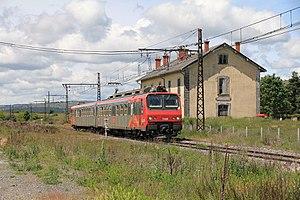
La Z 7508 passe sans arrêt en direction de St-Flour en gare de Talizat en juin 2011, Cantal, France.
Cette liste recense les parcs de matériels roulants utilisés par le réseau TER Occitanie depuis le 1ᵉʳ juillet 2017.
La gare de Talizat est une ancienne gare ferroviaire française de la ligne de Béziers à Neussargues, située sur le territoire de la commune de Talizat, dans le département du Cantal en région Auvergne-Rhône-Alpes. Elle se situe à environ deux kilomètres du bourg.
La ligne de Béziers à Neussargues, aussi appelée ligne des Causses, est une ligne de chemin de fer française qui relie Béziers près de la côte languedocienne à Neussargues dans le département du Cantal, via Millau et les étendues caussenardes.